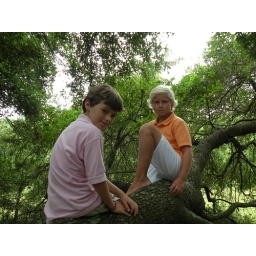
My son in orange and his friend